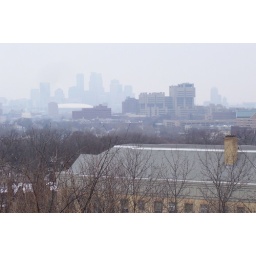
view of downtown and the u of m from the witch hat water tower in prospect park